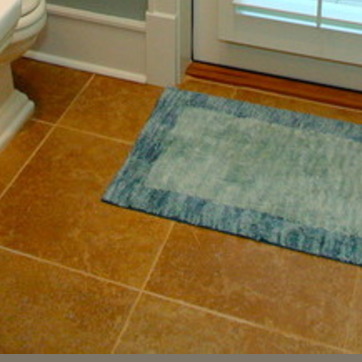
Material: carpet